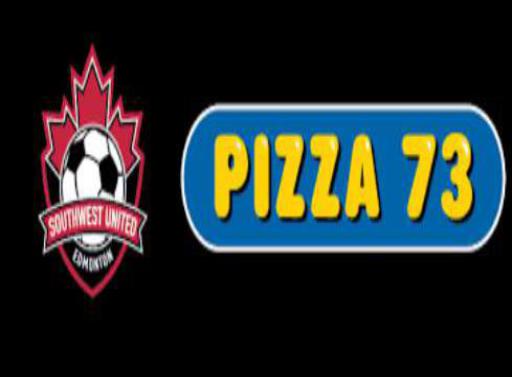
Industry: Food